West Central Liberal Synagogue

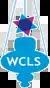
The logo of the former synagogue

West Central Liberal Synagogue was a Liberal Jewish community and synagogue, located in Bloomsbury in the Borough of Camden, London, England, in the United Kingdom.